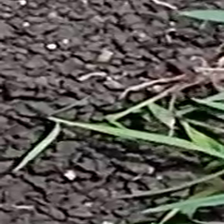
Weed species: Digitaria_SP_(Digitaria Sanguinalis )